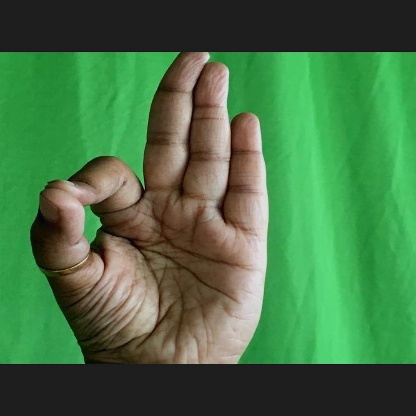
Mudra: Aralam